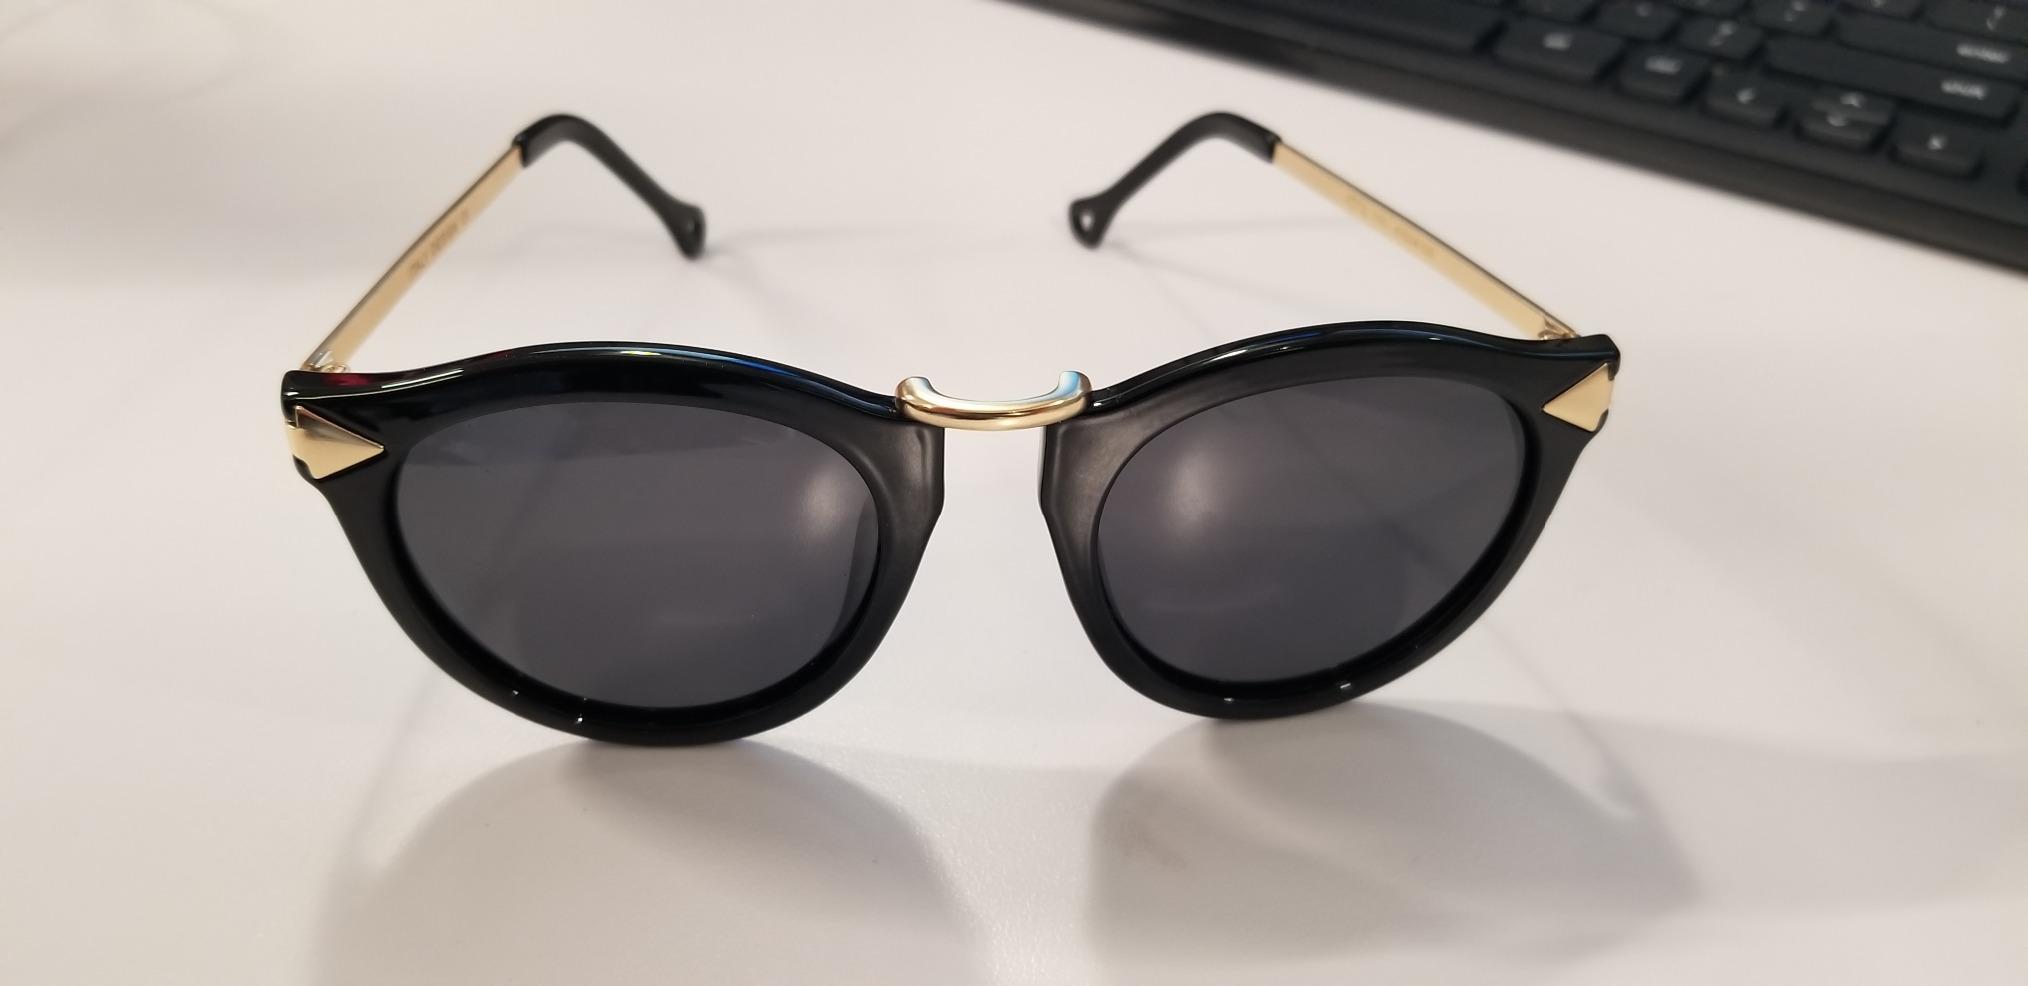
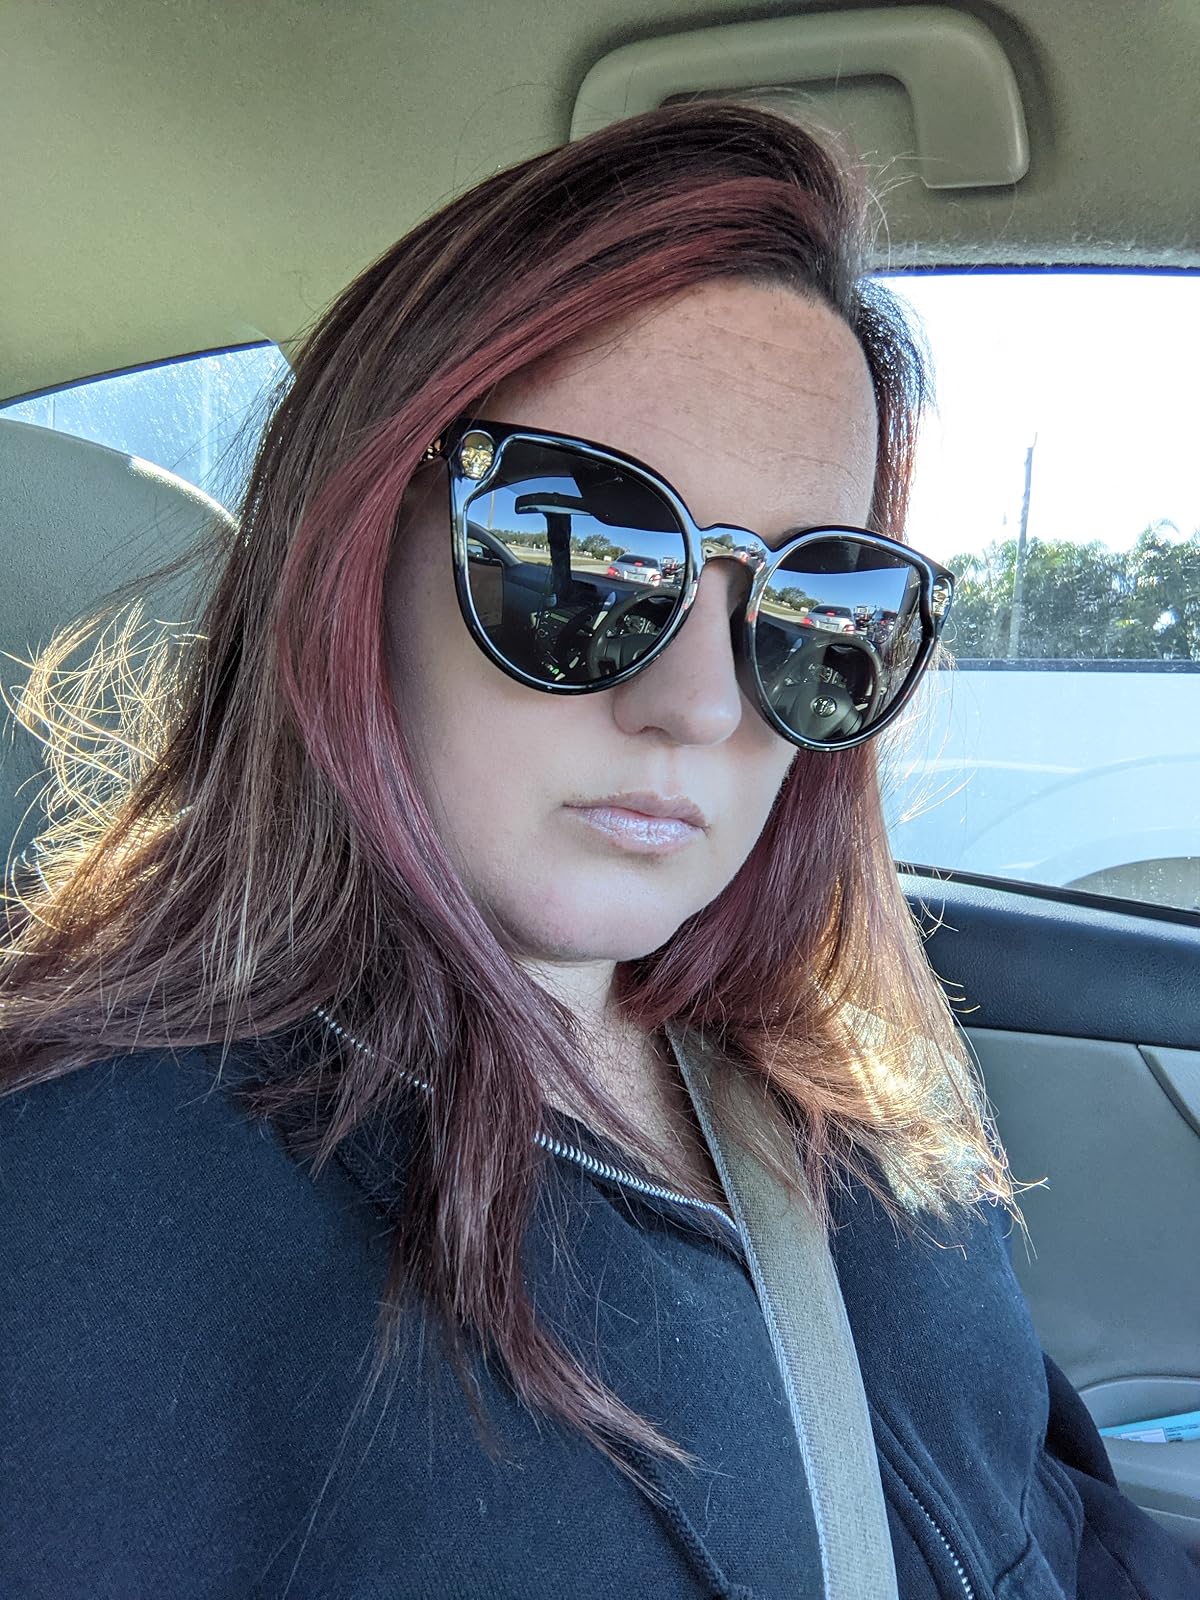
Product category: accessories_sunglasses
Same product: no